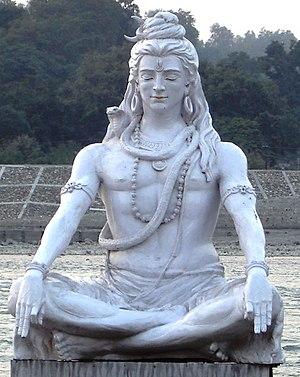
La mythologie hindoue regroupe un grand nombre de récits principalement issus de la littérature sanskrite, en particulier les épopées du Mahabharata et du Ramayana, les Puranas et les Vedas. La littérature tamoule ancienne et les textes en autres langues fournissent une littérature abondante.